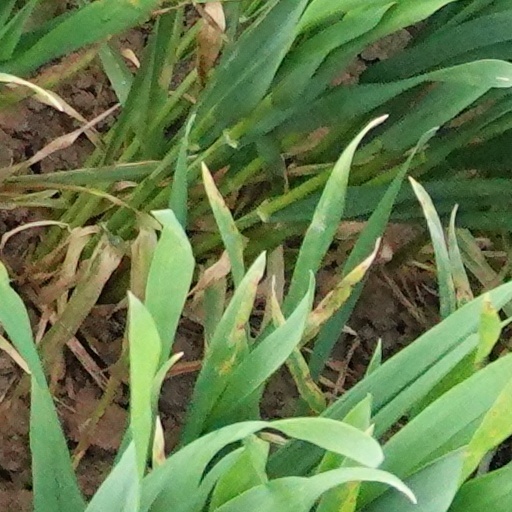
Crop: wheat